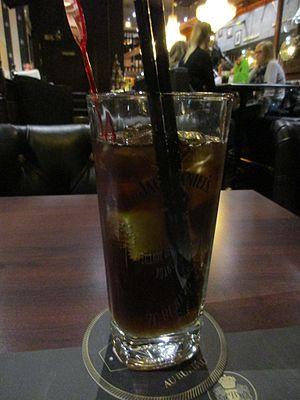
Cuba libre
Rum and Coca-Cola est un standard de jazz calypso de Trinité-et-Tobago écrit et interprété par Lord Invader en 1942, sur une musique de Lionel Belasco de 1906. Sa reprise et adaptation en 1944 pendant la Seconde Guerre mondiale par le groupe de chanteuses américaines The Andrews Sisters en fait un succès mondial, vendu à plus de 7 millions d’exemplaires dans le monde.
Le Cuba libre, ou rhum-Coca, ou rum and Coke aux États-Unis et au Canada anglophone et francophone, ou cuba en Espagne et roncola au Mexique, est un cocktail contenant du rhum, du lime et du cola.